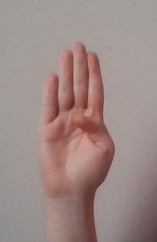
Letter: kaaf